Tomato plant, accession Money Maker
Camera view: tilt-top (135 deg); turntable rotation: 60 degrees
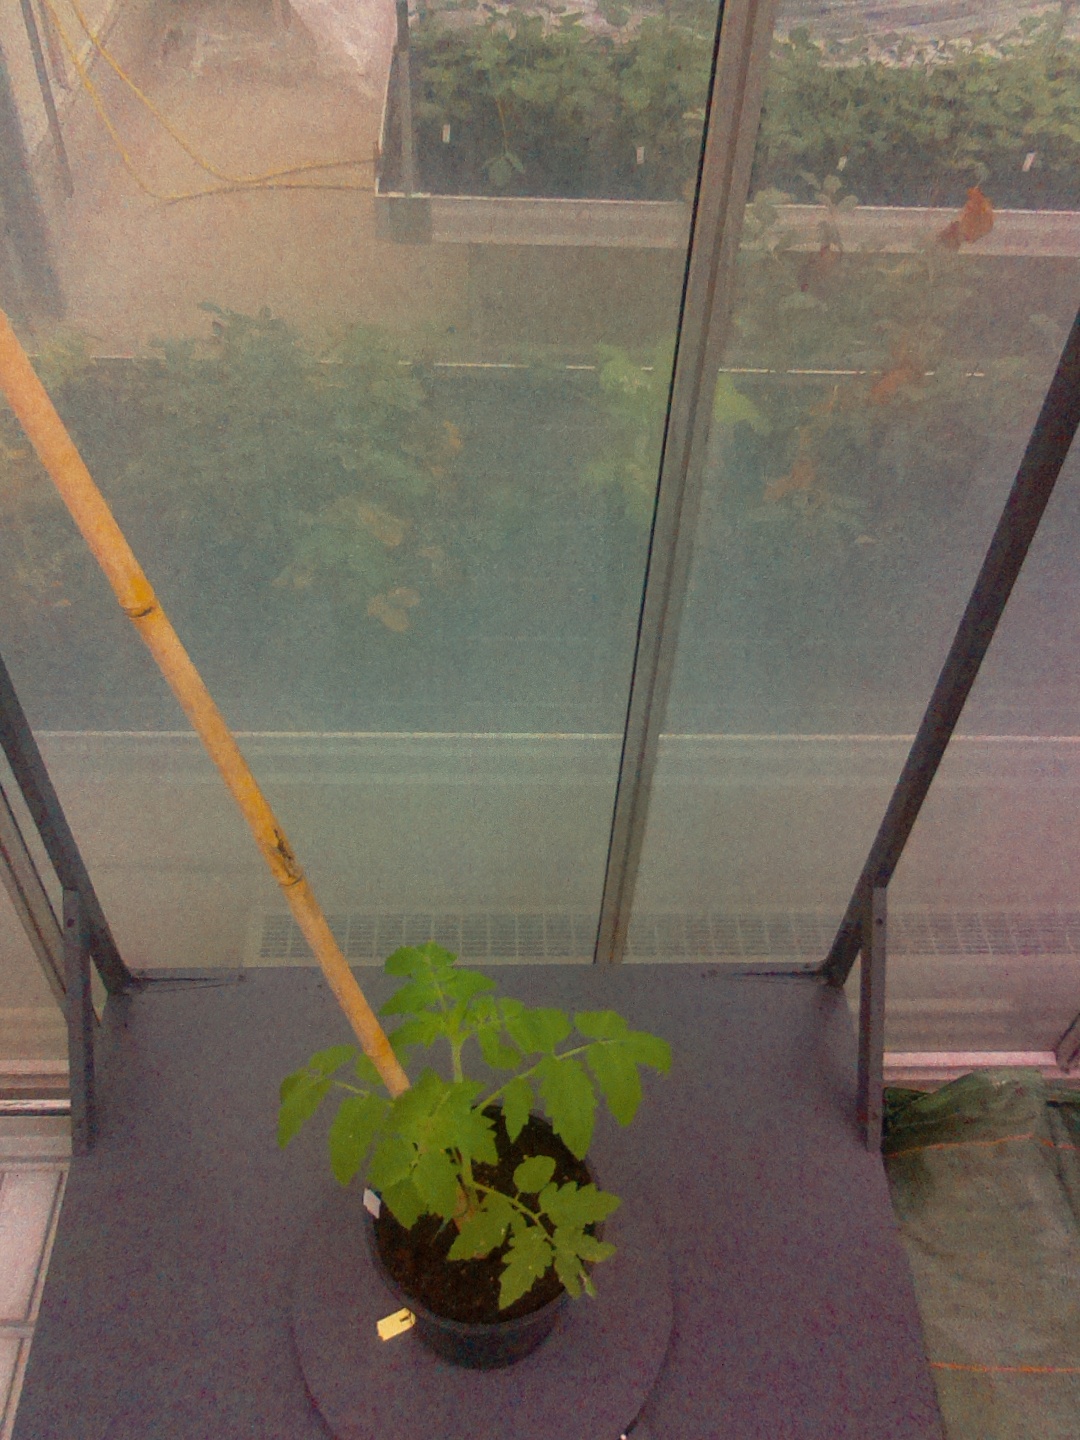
BBCH growth stage 13: 6 of true leaves visible